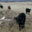
Label: cattle